Marina Matrossova

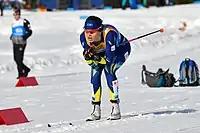
Marina Matrosova

Marina Matrosova (born July 2, 1990) is a cross-country skier from Kazakhstan who has competed since 2008. At the 2010 Winter Olympics in Vancouver, she finished 35th in the 30 km event and 48th both in the individual sprint and 7.5 km + 7.5 km double pursuit events.